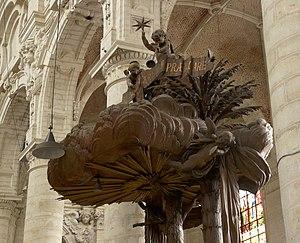
La chaire de vérité du XVIIIe siècle de L'Église Saint-Jean-Baptiste-au-Béguinage, sise place du Béguinage dans le centre historique de la ville de Bruxelles. Vue de l'abat-voix, placé au-dessus de la chaire. La chaire proviendrait d’une église malinoise et est attribuée à Lambert-Joseph Parant d'après un dessein du Malinois Egide-Joseph Smeyers, date: 1757, Église Saint-Jean-Baptiste-au-Béguinage, sise place du Béguinage dans le centre historique de la ville de Bruxelles.